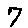
Label: 7